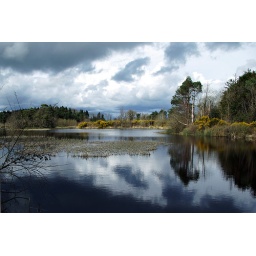
A lake formed in cut-away bog, this is why the water is so black.